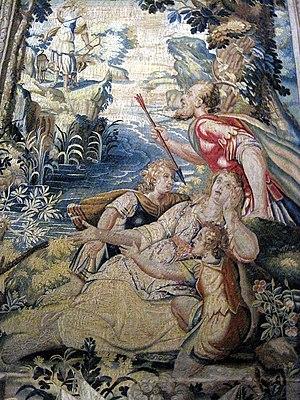
«Chioné tuée d’une flèche soutenue par ses deux fils
Dans la mythologie grecque, Chioné est une déesse, fille de Borée {dieu du vent du Nord} et d'Orithye {princesse d'Athènes}. Vue son nom, elle est sans doute associée à l'hiver, ce qui fait d'elle la déesse du froid, de la neige et de la glace.